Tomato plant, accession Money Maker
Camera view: bottom (45 deg); turntable rotation: 60 degrees
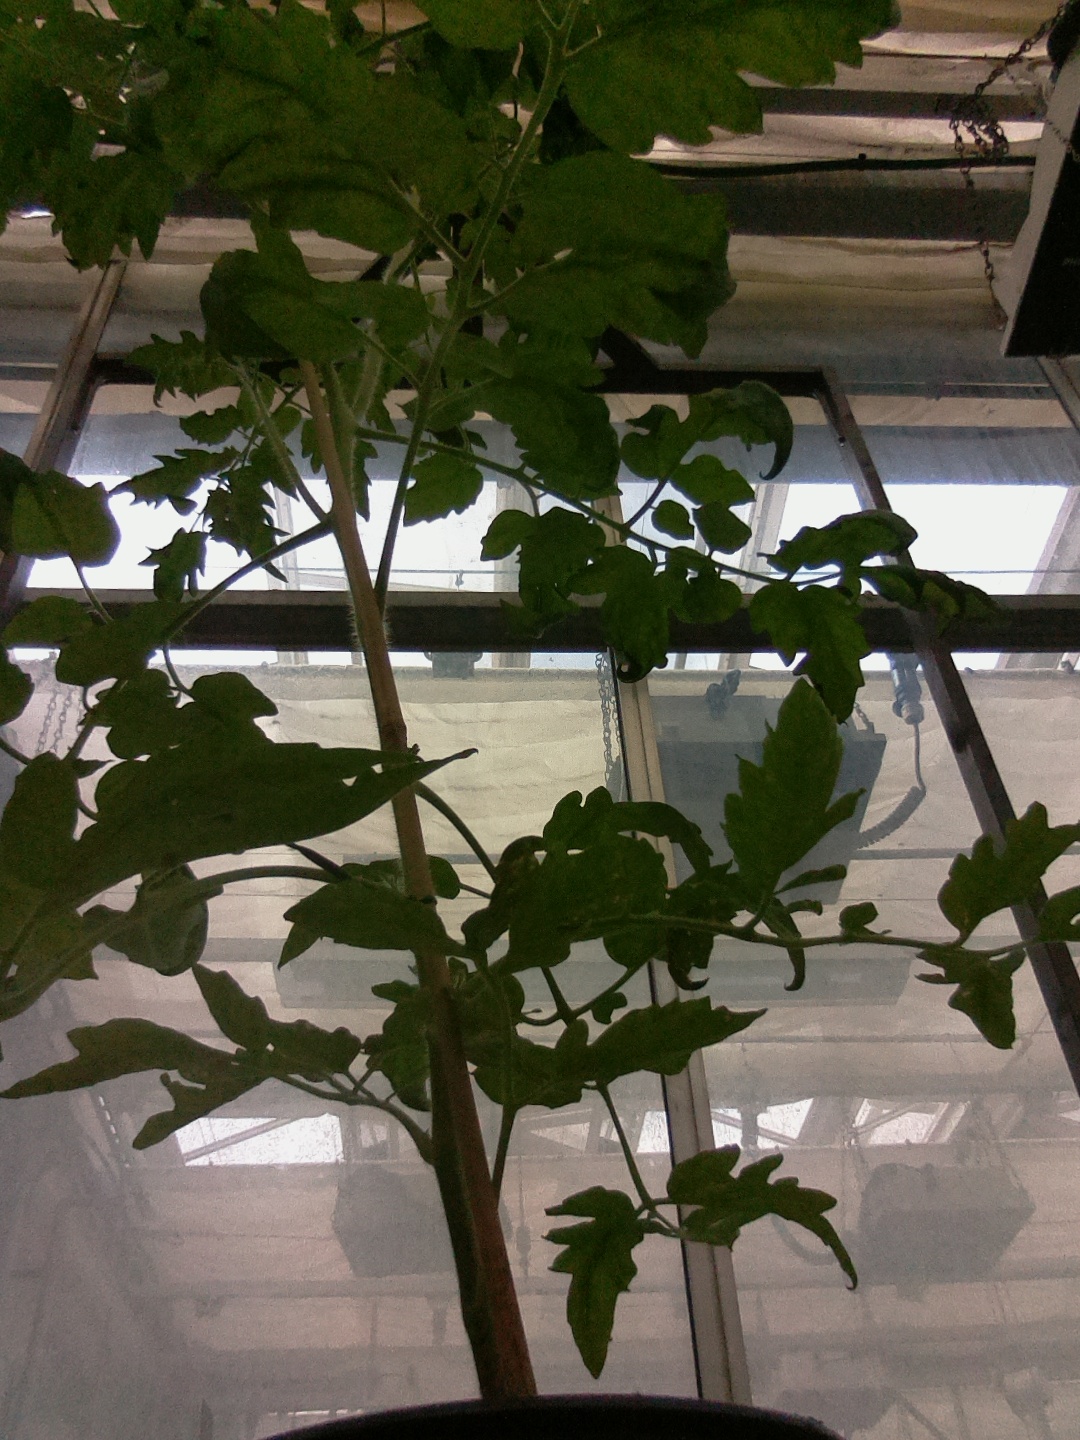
BBCH growth stage 64: 40%-50% of flowers open